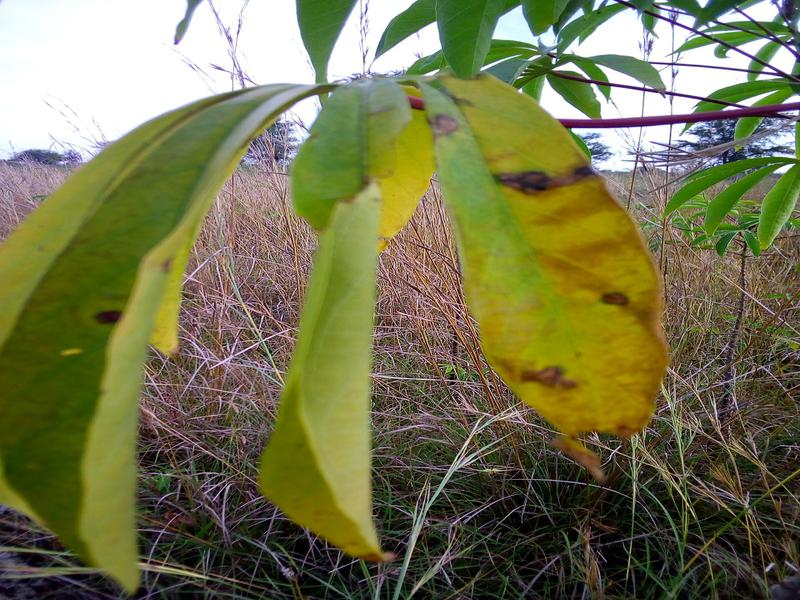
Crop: cassava
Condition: healthy